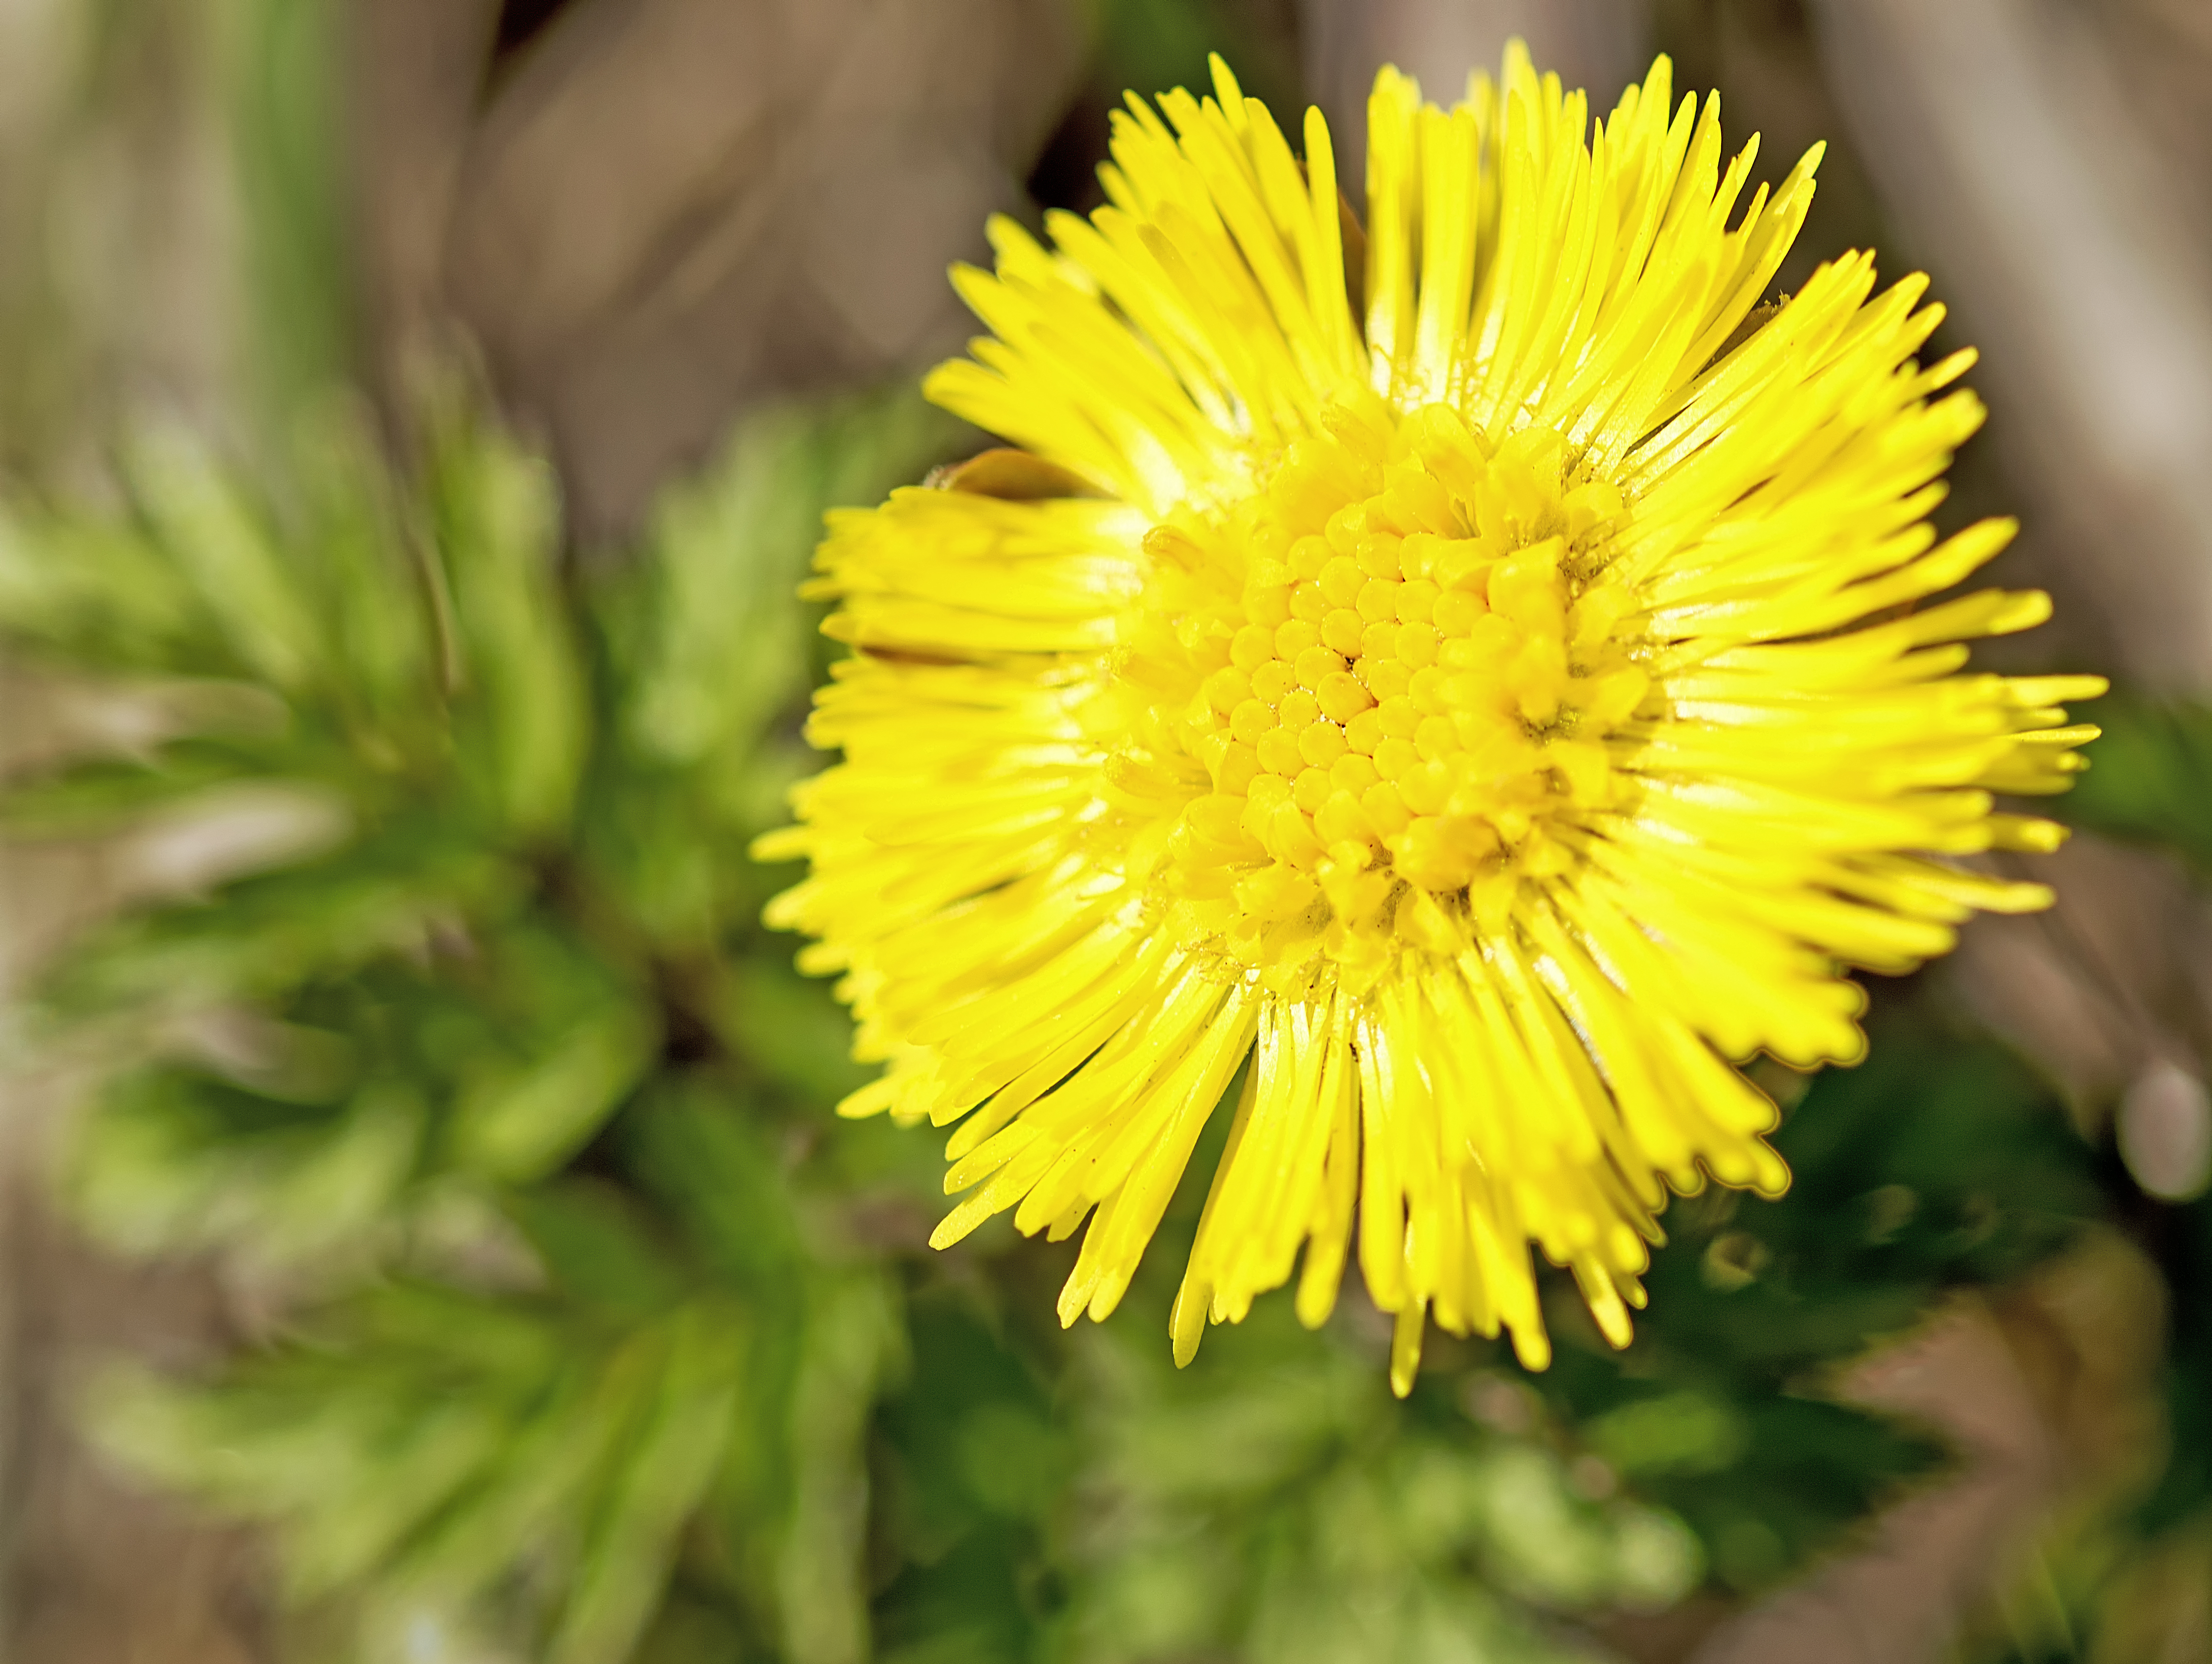
nature, plant, dandelion, flower, petal, daisy, green, macro, botany, yellow, flora, wildflower, close up, finland, helsinki, macro photography, flowering plant, daisy family, plant stem, land plant